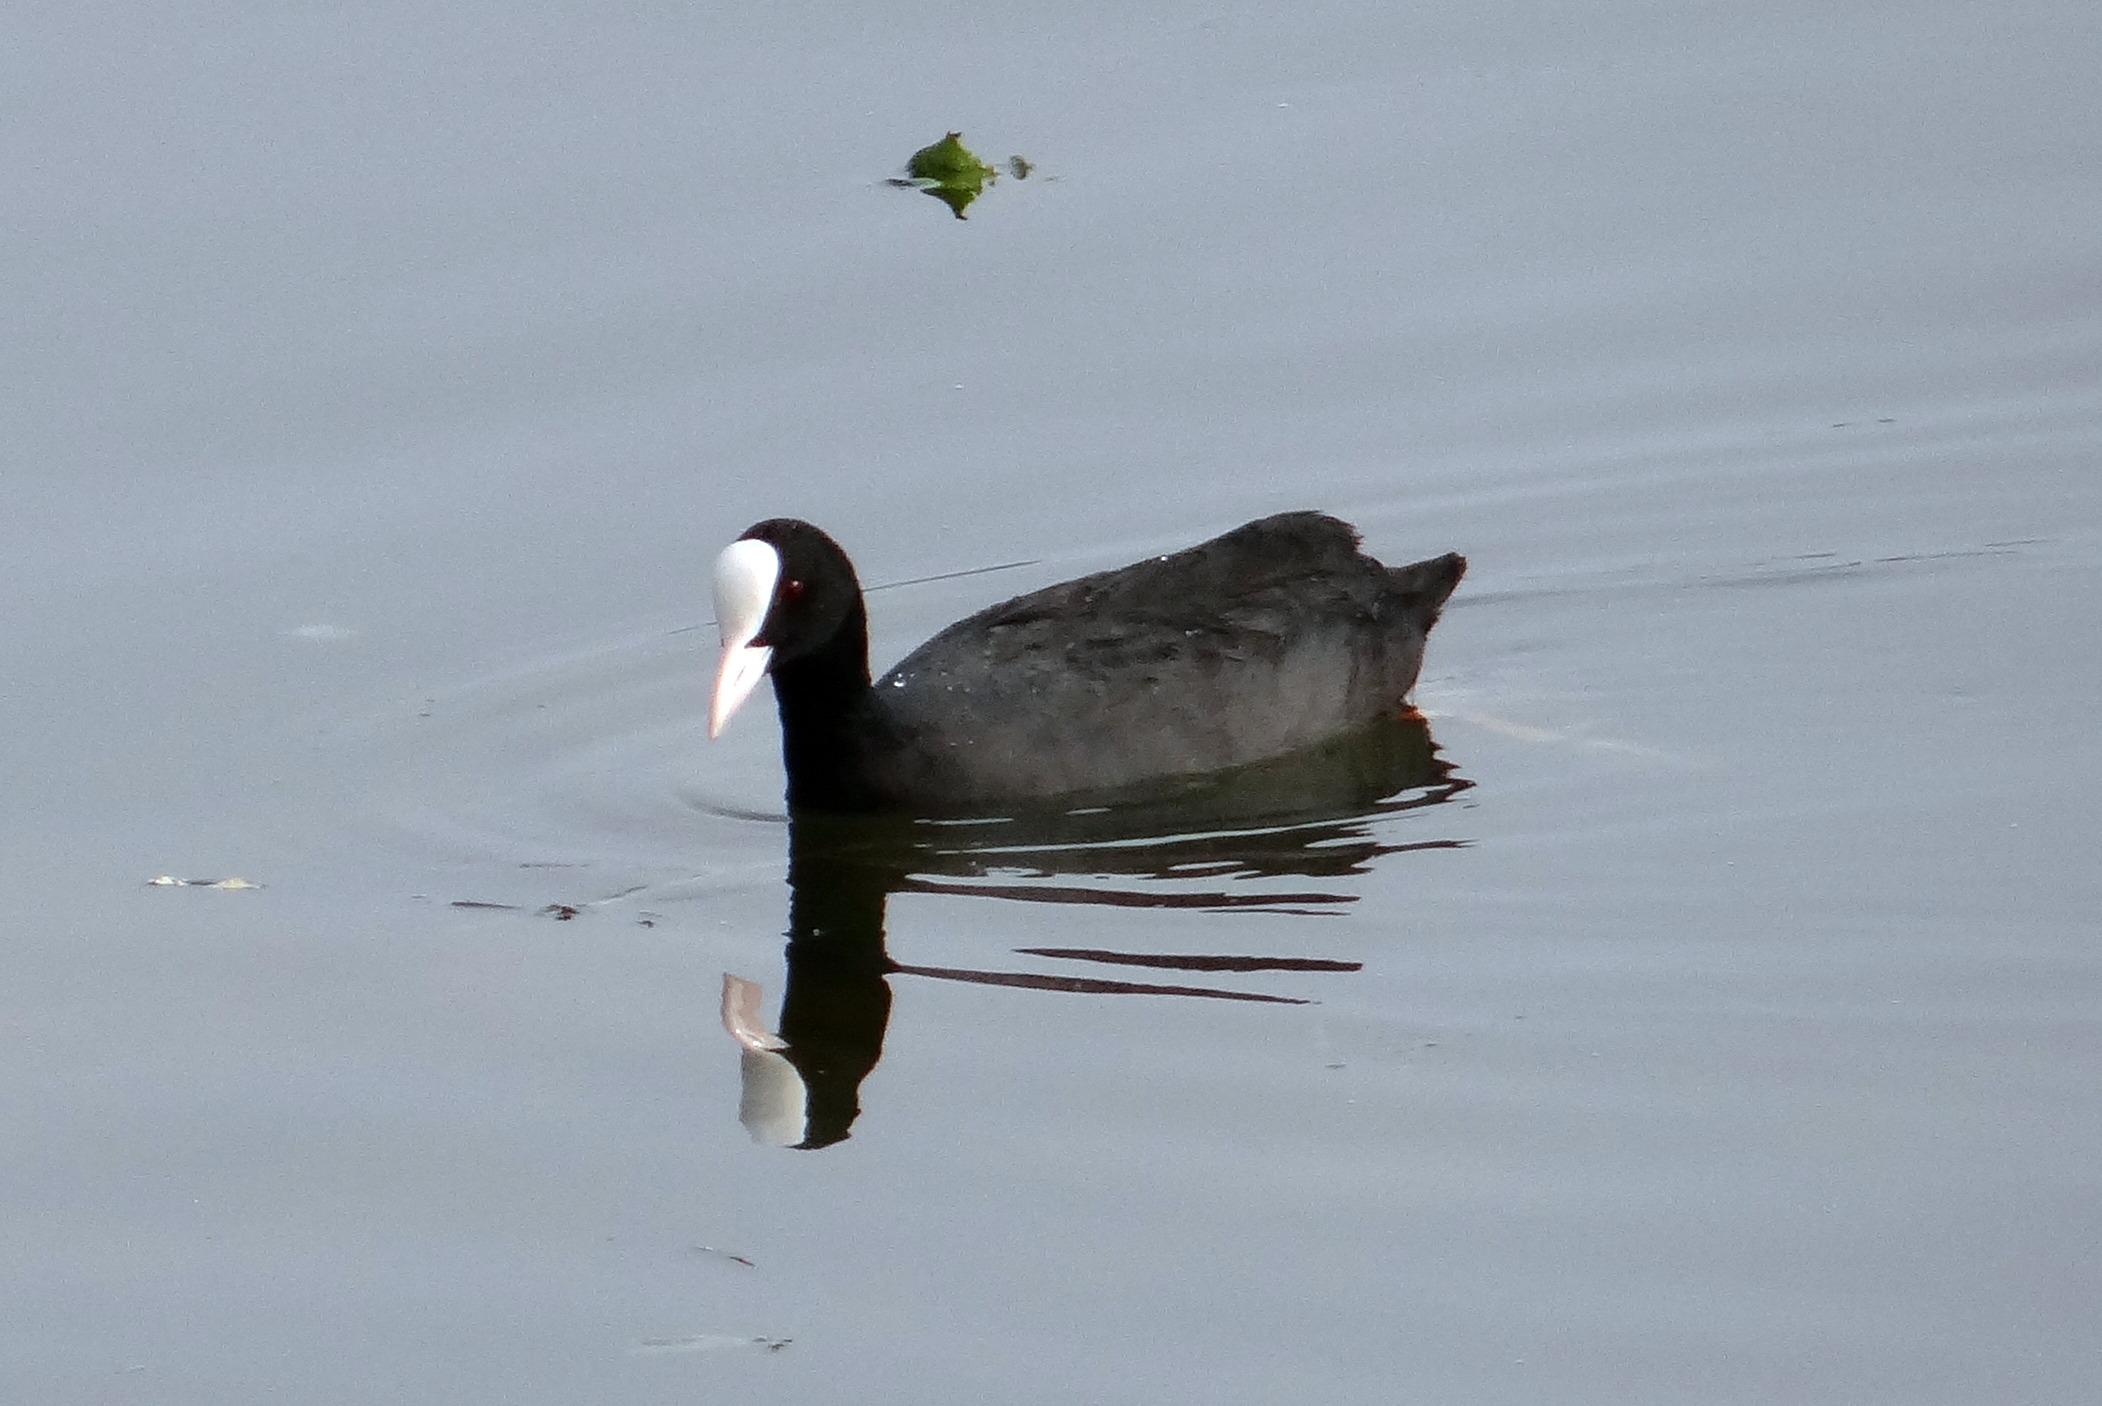
sea, bird, wing, seabird, beak, fauna, vertebrate, india, coot, rallidae, water bird, shorebird, charadriiformes, eurasian coot, fulica atra